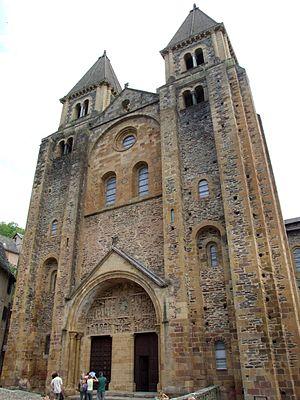
Abbatiale Sainte-Foy de Conques, Conques, Aveyron, FRANCE
Le diocèse de Rodez est un diocèse de l'Église catholique en France dont le siège est à la cathédrale Notre-Dame de Rodez. Il est tenu aujourd'hui par Mᵍʳ François Fonlupt.